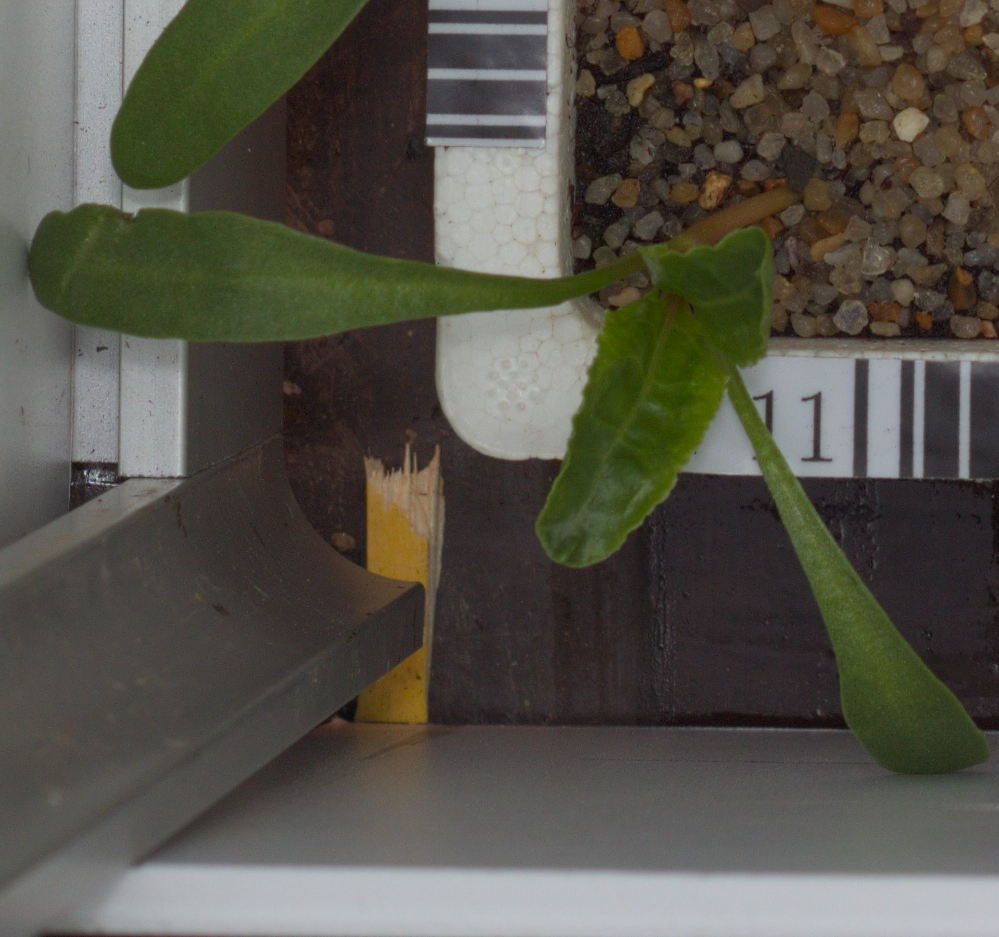
Label: sugar_beet